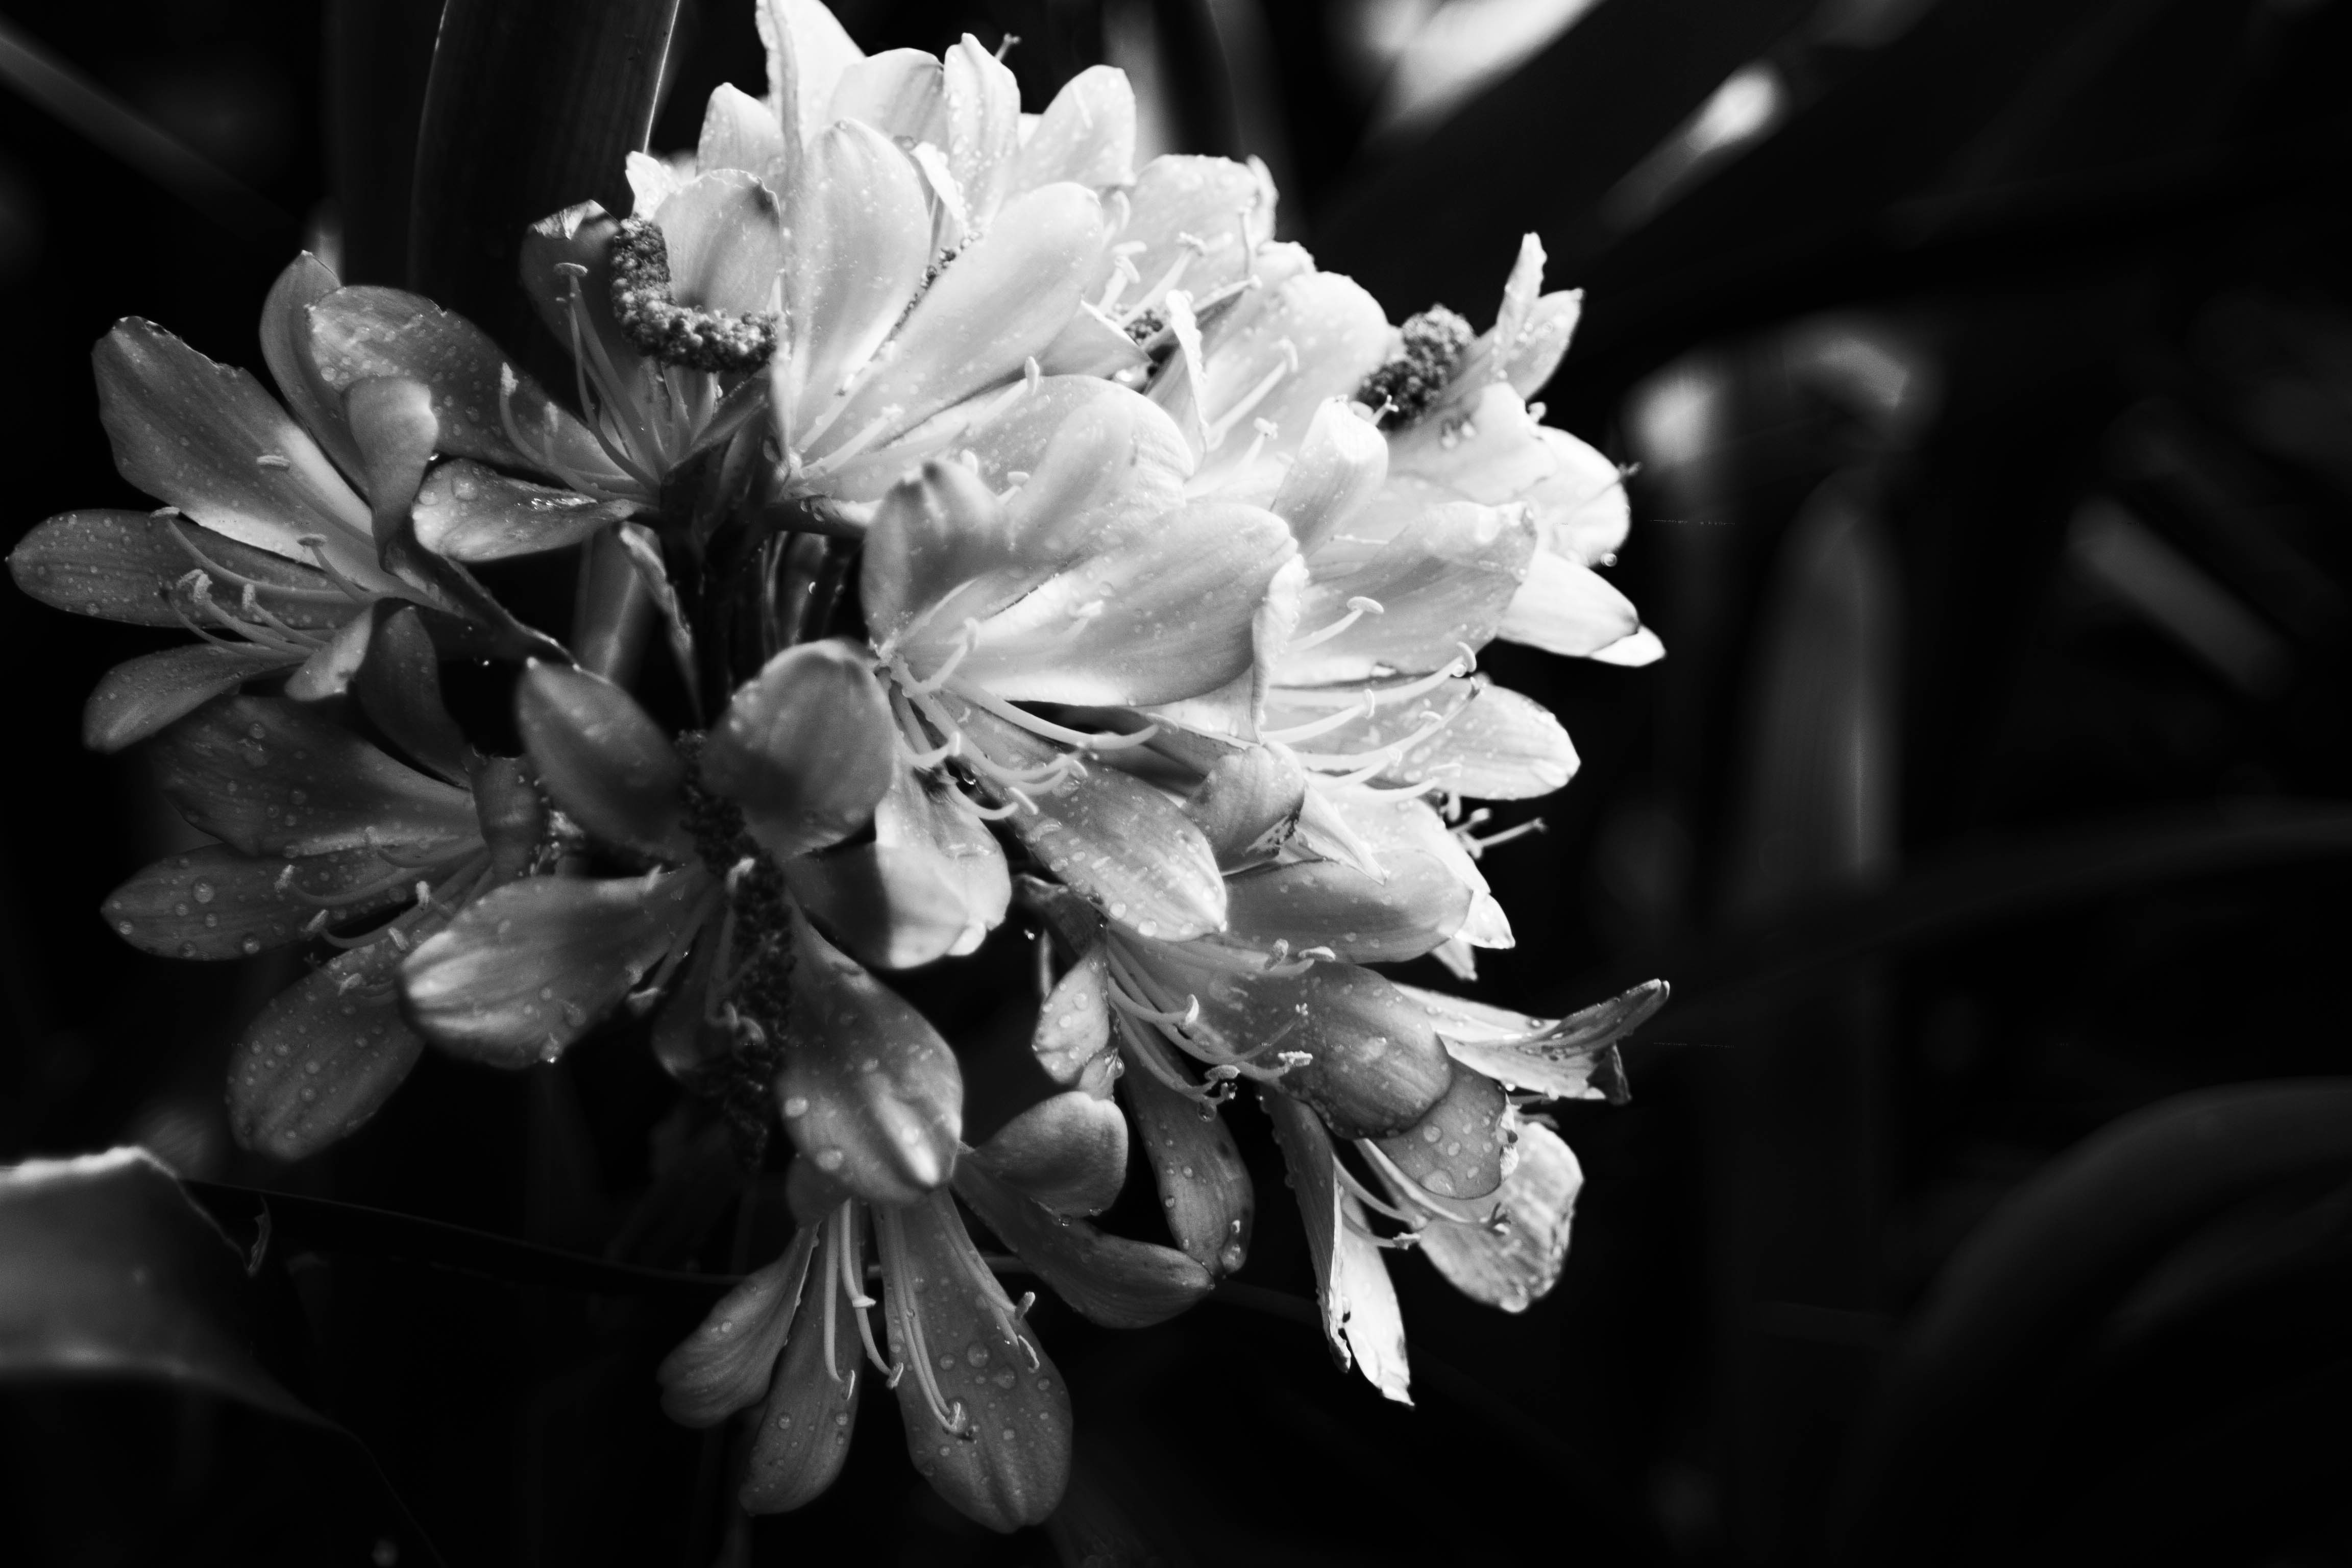
branch, blossom, black and white, plant, white, photography, flower, petal, botany, black, monochrome, flora, close up, shrub, macro photography, flowering plant, monochrome photography, woody plant